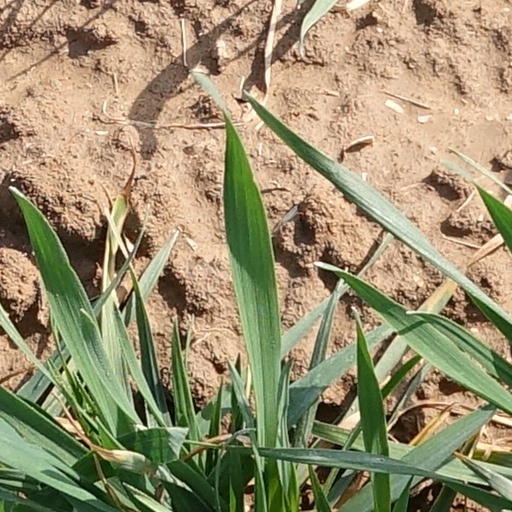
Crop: wheat